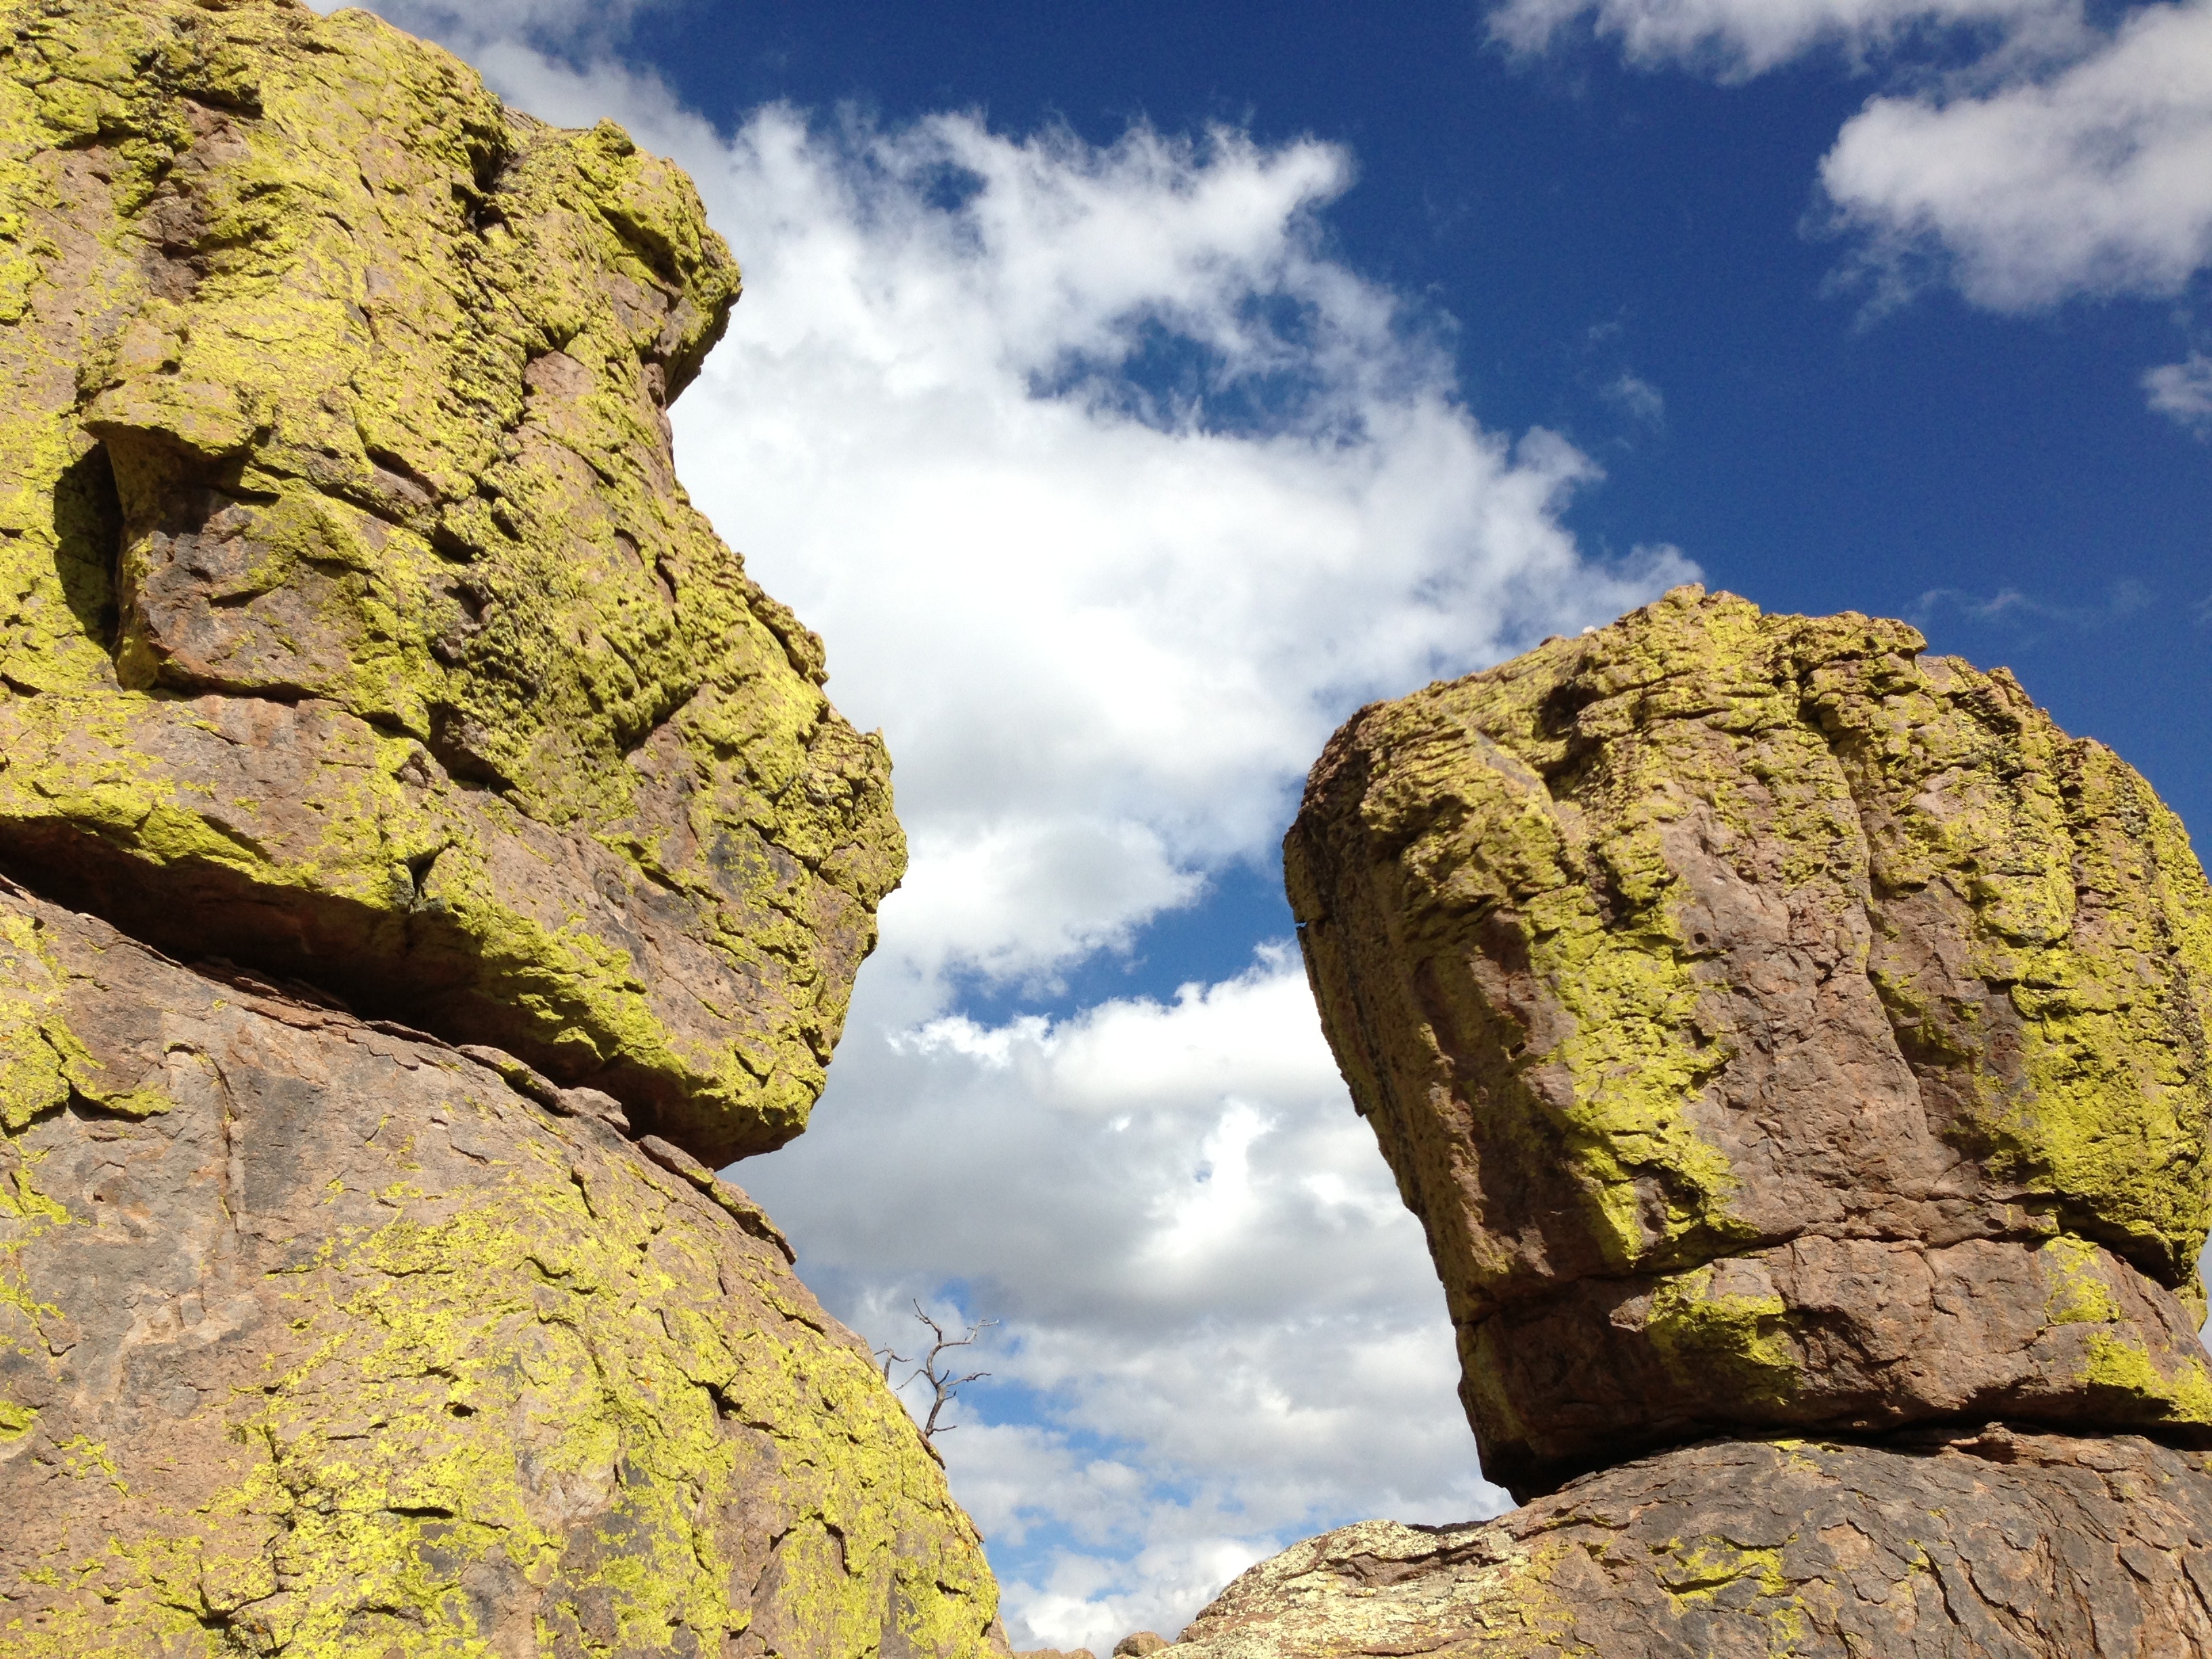
landscape, tree, nature, rock, wilderness, mountain, cloud, sky, sunlight, hill, adventure, mountain range, formation, cliff, arch, terrain, material, ridge, geology, boulder, mountainous landforms